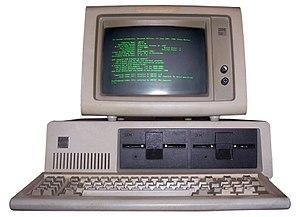
Sont listés dans cette chronologie des faits économiques des évènements importants de l'histoire économique.
Le musée de l'informatique est un musée français situé dans le quartier de la Défense, dans le département des Hauts-de-Seine, inauguré en avril 2008, il est fermé depuis le 24 avril 2010 à la suite d'un problème technique relatif aux ascenseurs de l'arche de la Défense. Il s'agissait du premier musée de l'informatique initié par Philippe Nieuwbourg. Le contenu du musée est accessible dans plusieurs villes de France sous forme de cités numériques.
Première génération : des relais aux lampes
On peut faire remonter l'histoire de l'ordinateur personnel, comme celle des appareils électroniques grand public du marché de masse, à 1972 avec l'introduction du microcontrôleur HP 9820 PC, ou à de petits calculateurs électroniques des années 1950 comme l'IBM 610, ou à certains mainframes et mini-ordinateurs conçus comme des systèmes mono-utilisateur. Un ordinateur personnel est destiné avant tout à un usage individuel, par opposition à un ordinateur central où les demandes de l'utilisateur final sont filtrés par l'organisation du service et le système d'exploitation, ou un partage du temps système dans lequel un processeur est partagé entre de nombreuses personnes. Après le développement du microprocesseur, les ordinateurs personnels individuels étaient devenus assez peu coûteux pour qu'ils soient finalement devenus des biens de consommation abordables. Les premiers ordinateurs personnels - généralement appelés « micro-ordinateurs » - étaient souvent vendus sous forme de kits et présentaient un intérêt surtout pour les amateurs et les techniciens.
Cette page contient une liste de produits développés par la compagnie IBM et décrits dans Wikipédia en langue française.